The Man in the Brown Suit

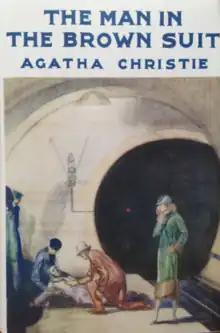
Dust-jacket illustration of the first edition

The Man in the Brown Suit is a work of detective fiction by British writer Agatha Christie, first published in the UK by The Bodley Head on 22 August 1924 and in the US by Dodd, Mead and Company later in the same year. The character Colonel Race is introduced in this novel.